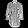
Label: Shirt